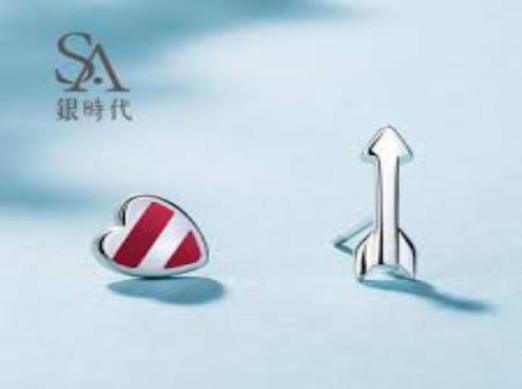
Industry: Clothes